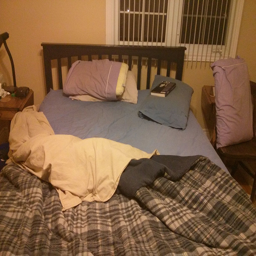
A messy bed with blankets and pillows on top of it.
An unmade bed with a book on the pillow
A bed with sheets pulled down and a book on one pillow.
a messy bed with a book on a pillow with a window
An unmade bed with cotton linens in a bedroom.